Ottoman Old Regime

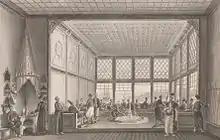
A coffeehouse in eighteenth-century Istanbul.

The eighteenth century was a time of increasing consumption and sociability among the Ottoman elite. Dozens of palaces sprang up along the shores of the Bosphorus for the rich Ottoman grandees, who used their wealth to fund Istanbul's rapid expansion. Fountains were constructed across the city, providing fresh water for a growing urban population.